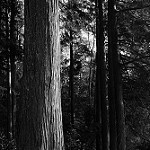
Label: B & W